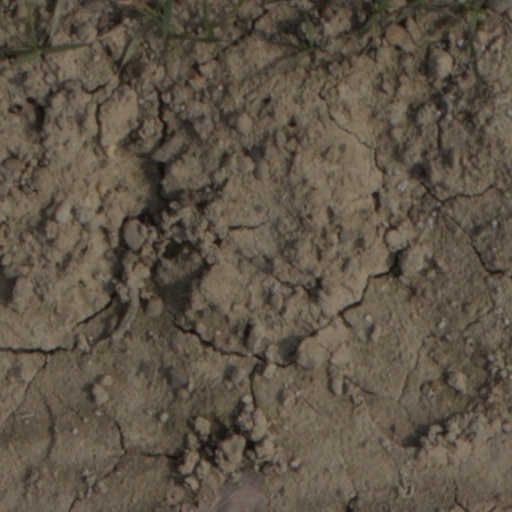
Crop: wheat